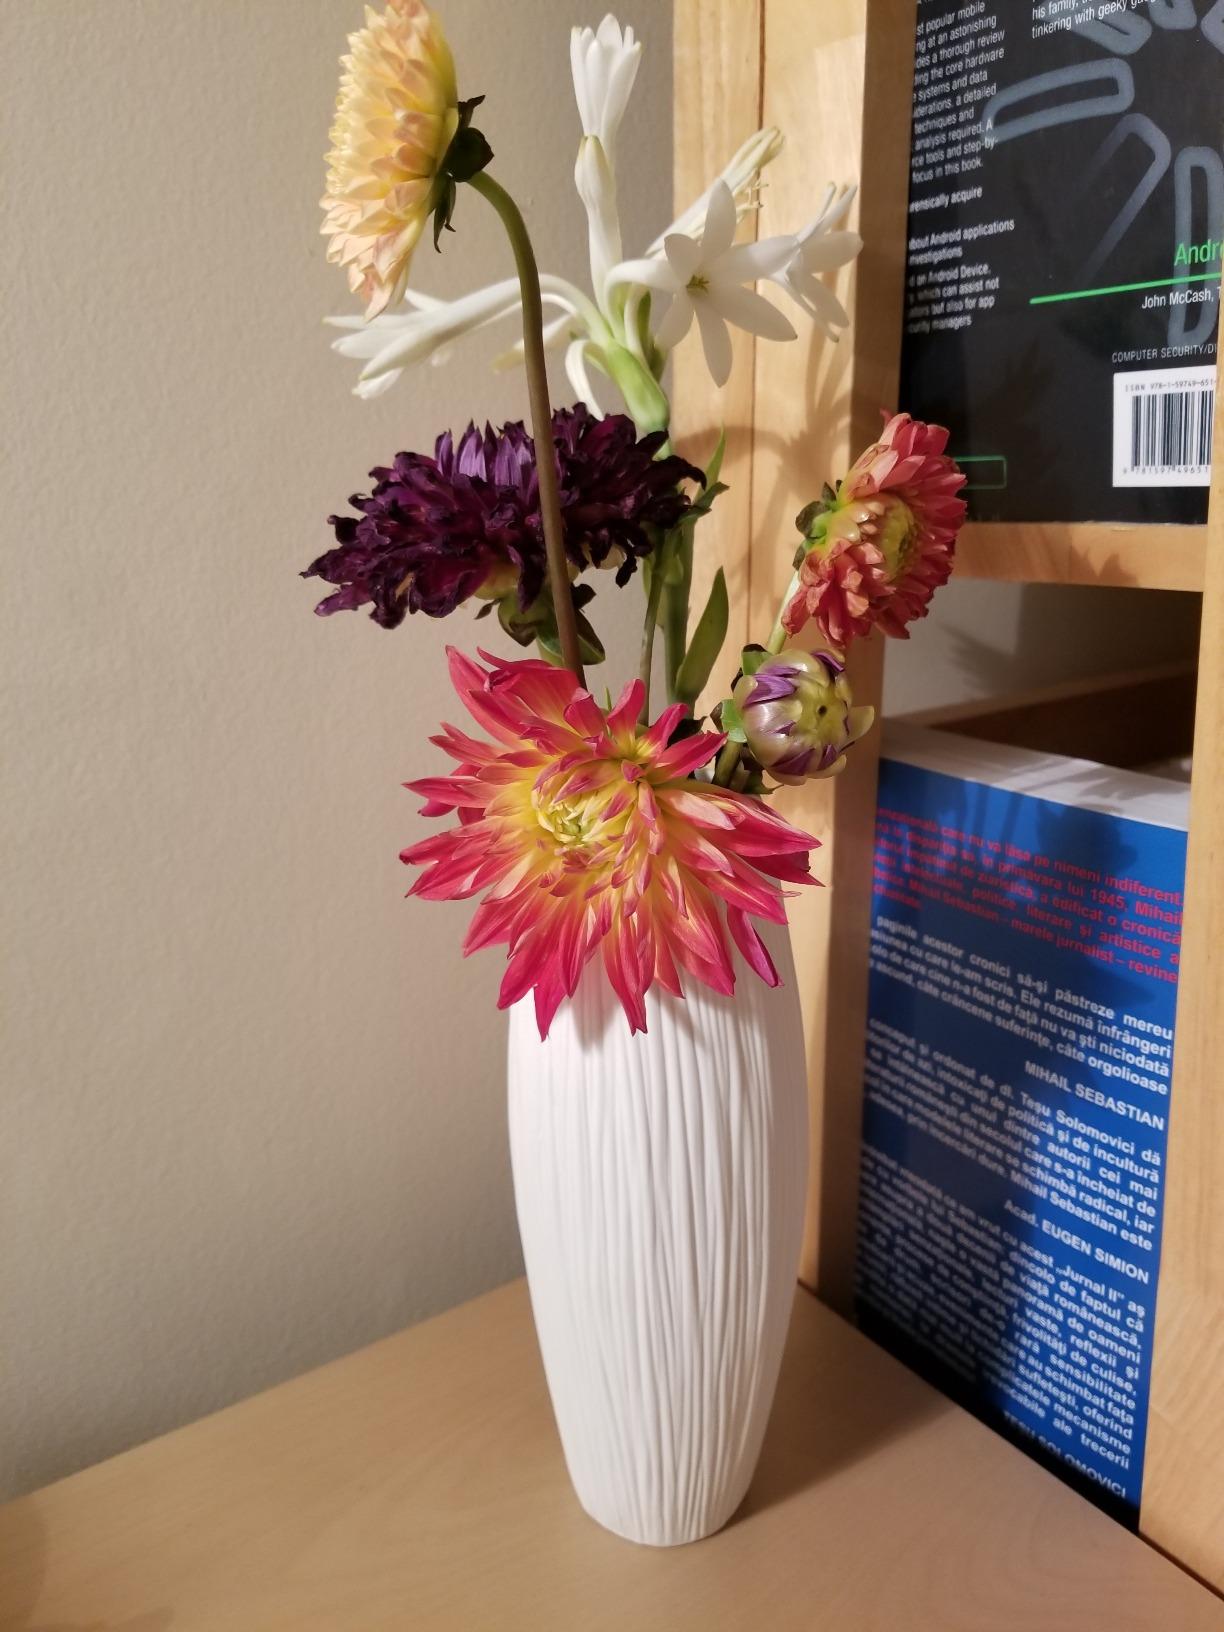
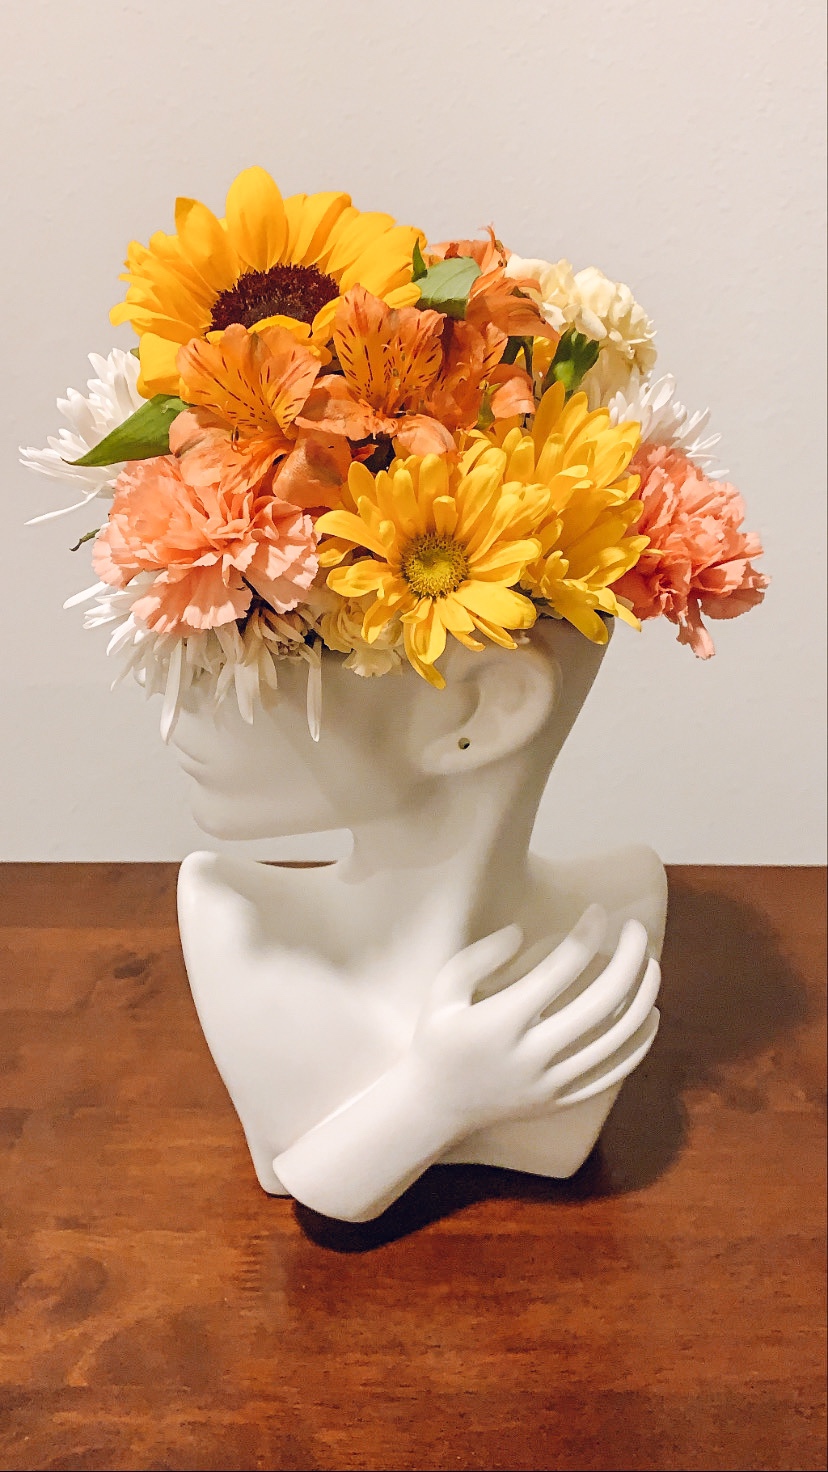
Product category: vase
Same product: no